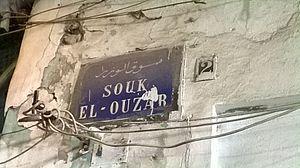
Souk ,Médina de Tunis
Le souk El Ouzar est l'un des souks de la médina de Tunis, spécialisé dans la vente de couvertures.
Les souks de Tunis sont un ensemble de magasins, boutiques et ateliers situés dans la médina de Tunis et édifiés pour la plupart dès le XIIIᵉ siècle.